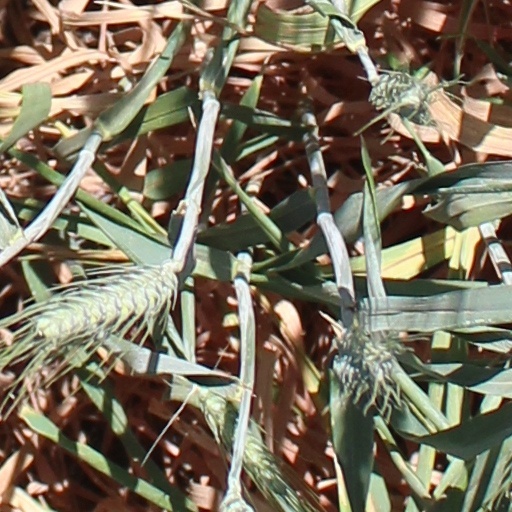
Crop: wheat